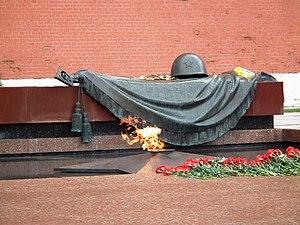
Une flamme éternelle, parfois appelée flamme du souvenir est un foyer ou une flamme qui brûle constamment, alimentée en permanence, autrefois par ajout de combustibles par des personnes affectées à ce service, actuellement par une alimentation le plus souvent en gaz naturel.